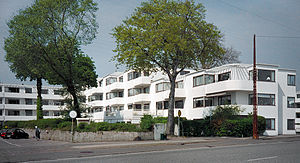
Klampenborg
Bellavista i Klampenborg.
Klampenborg er en nordlig bydel i Storkøbenhavn beliggende ved Øresund mellem Taarbæk og Skovshoved tæt op ad Dyrehavsbakken med den røde Klampenborgport. Bydelen ligger i Gentofte Kommune med 75.176 indbyggere. Ved Klampenborg ligger bl.a. Bellevue Strand, Bellevue Teatret, Klampenborg Galopbane og lejlighederne i Bellavista. Bydelen har egen station på Kystbanen med forbindelse til S-banen. Stationen åbnede i 1864. Der er ca. 13 kilometer til Københavns centrum.